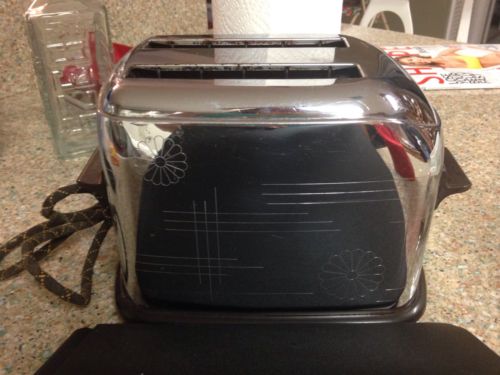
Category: toaster